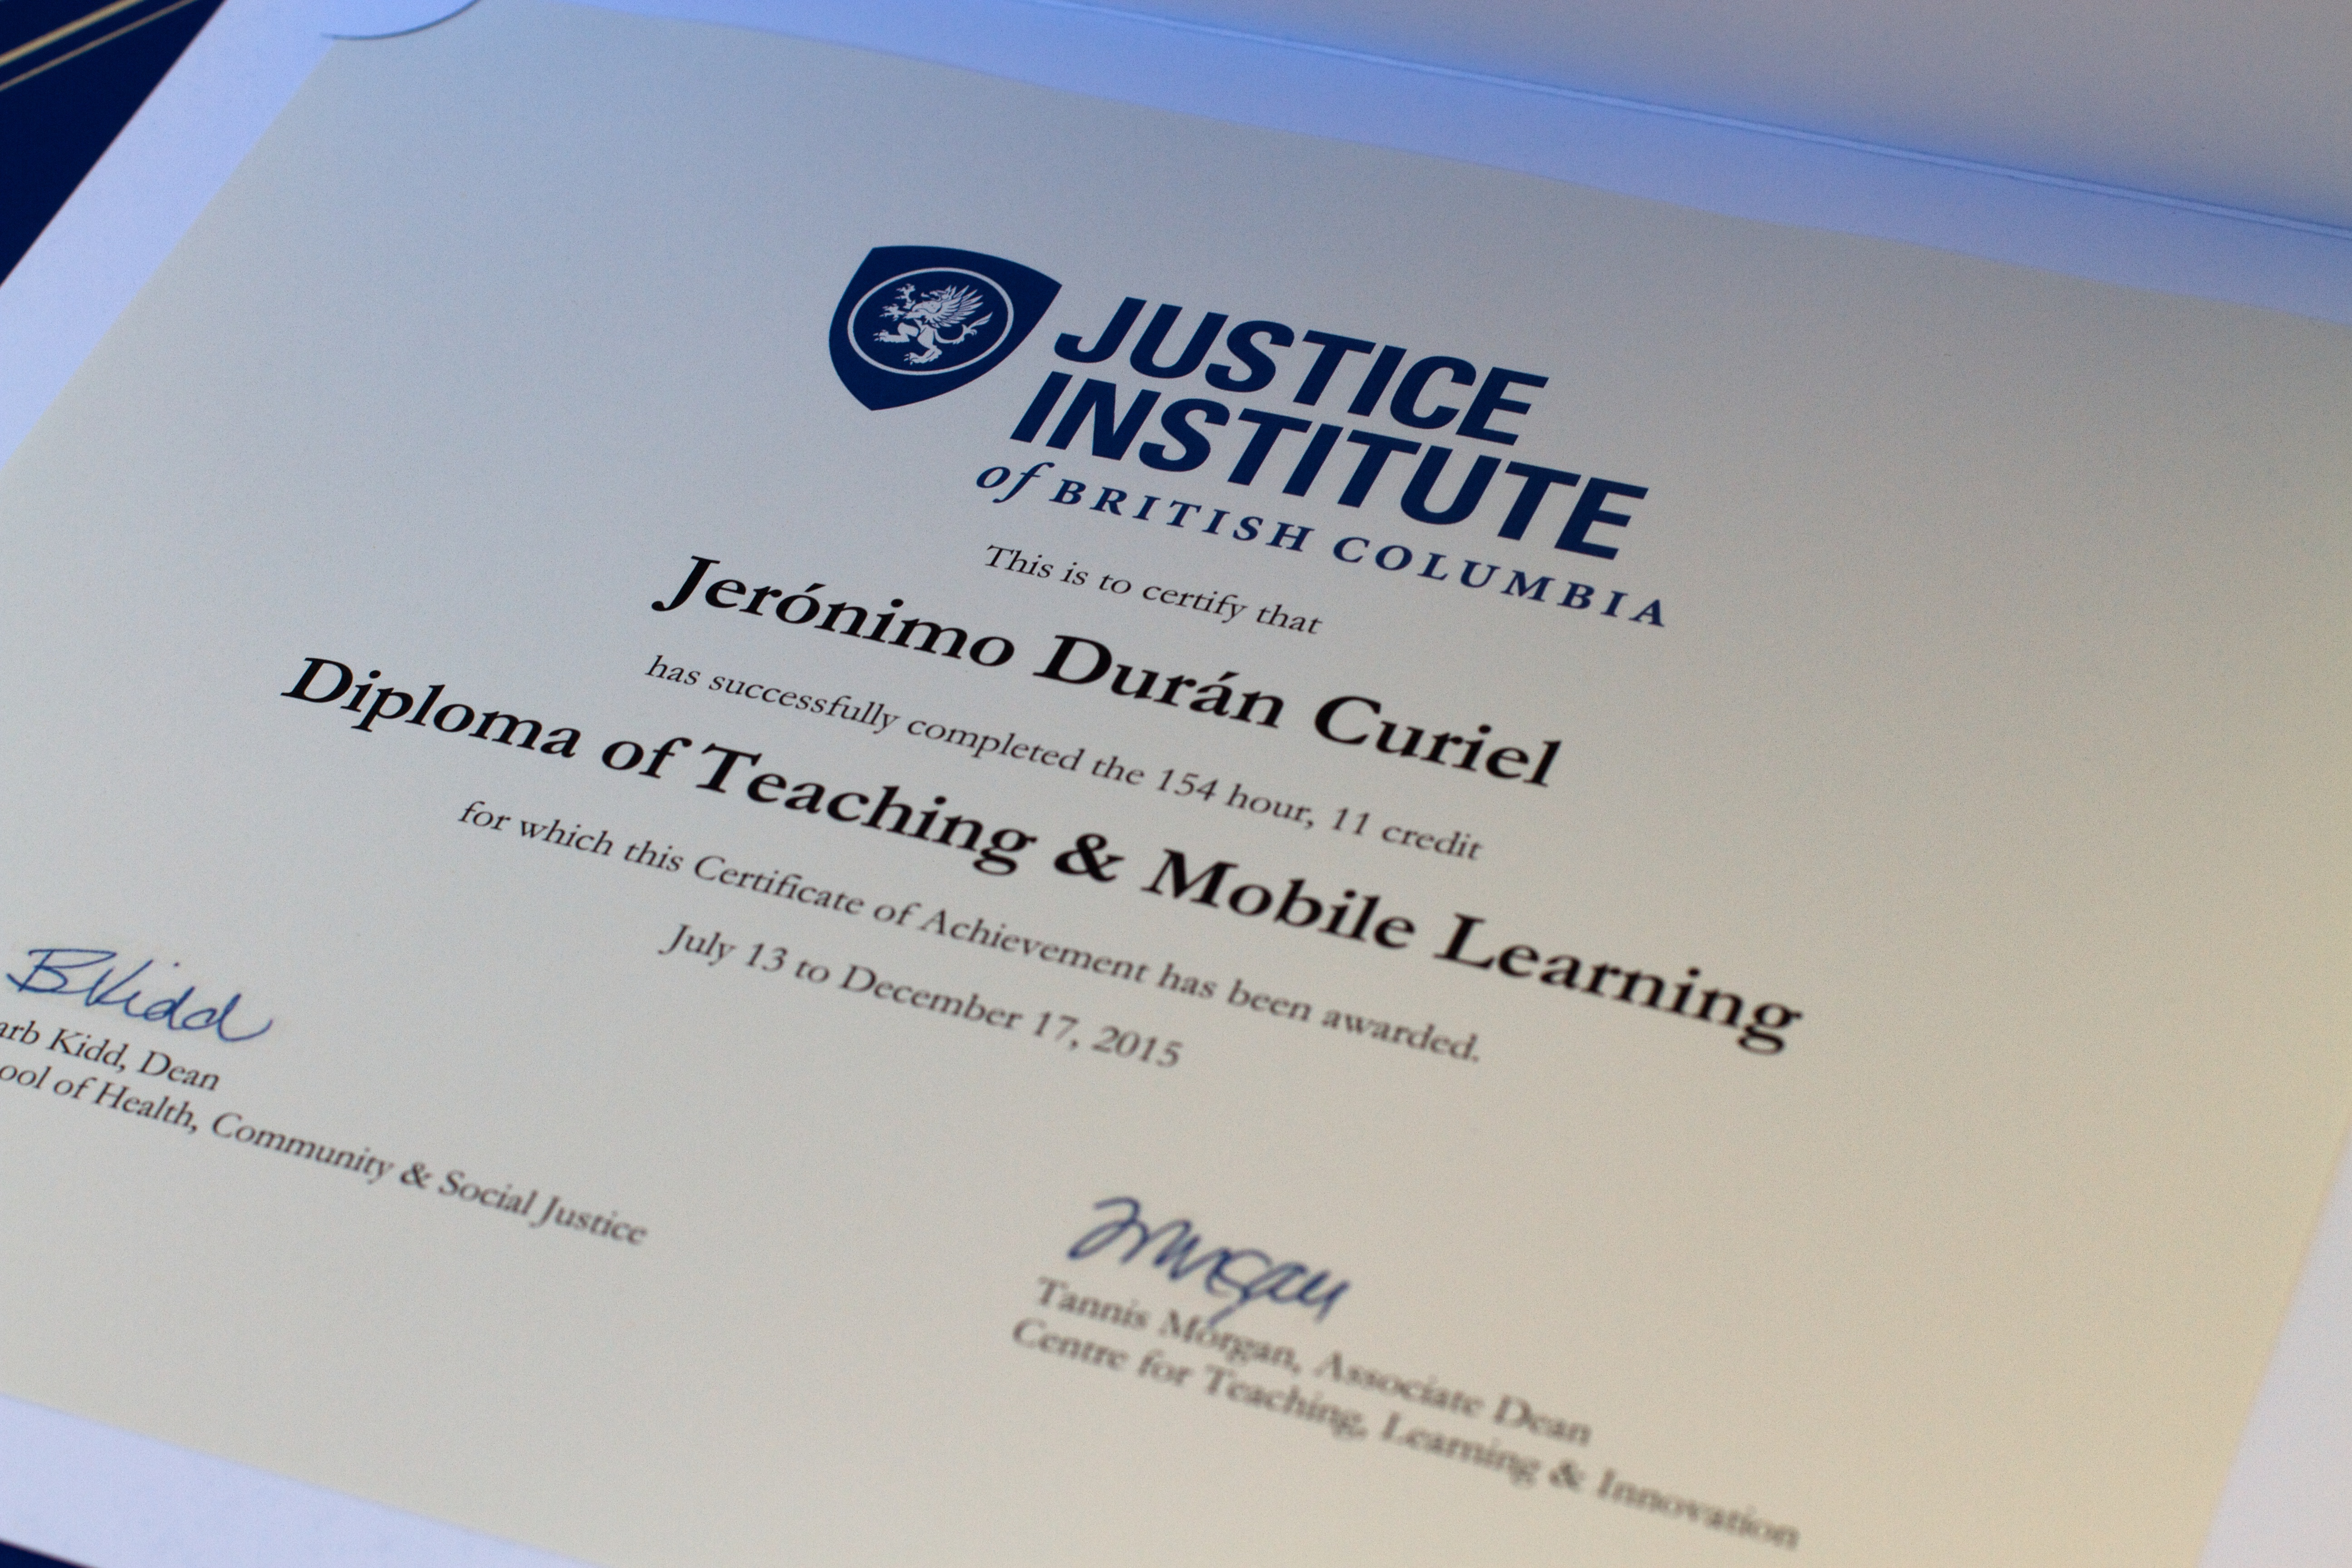
advertising, brand, design, text, document, udgagora, presentation